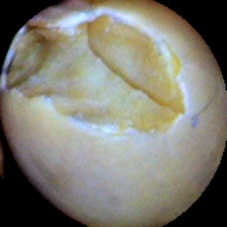
Label: Broken